Erich Brabec

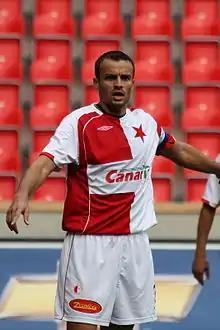
Brabec with Slavia Prague

Erich Brabec (born 24 February 1977) is a Czech football manager and former player. Since March 2023 Brabec is chair of the Czech Women's Football section FAČR.